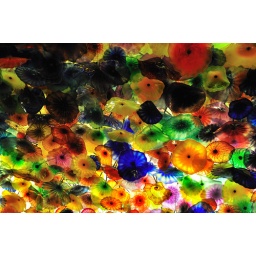
over 2,000 hand-blown glass flowers covering 2,000 sq ft (190 m2) of Bellagio's lobby ceiling